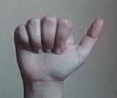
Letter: dhad